26th District Police and Patrol Station

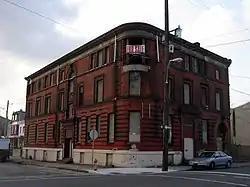
(2009 photograph)

The 26th District Police and Patrol Station is a historic police station in the Kensington neighborhood of Philadelphia, Pennsylvania. It was designed by architect John T. Windrim (1866-1934) and built in 1896. It and is a three-story, "L"-plan, brownstone and brick building in the Renaissance style. It features a monumental arched entrance with terra cotta decorative elements, curved corner, copper entablature, wide frieze, and pitched roof. It housed a police station until 1969.